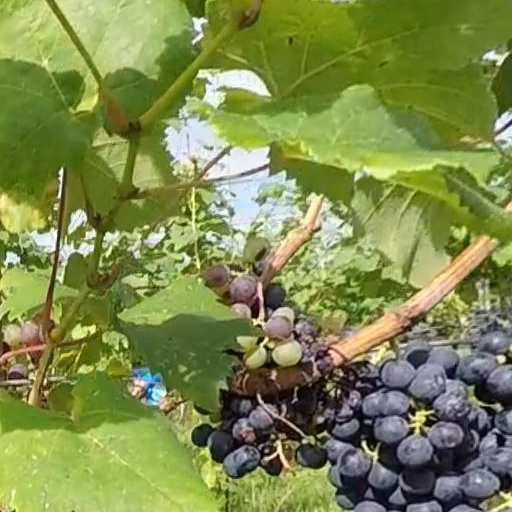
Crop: grape